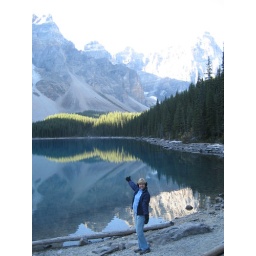
Incredibly clear reflections in the water